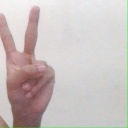
अक्षर: क